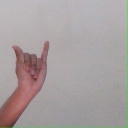
अक्षर: य